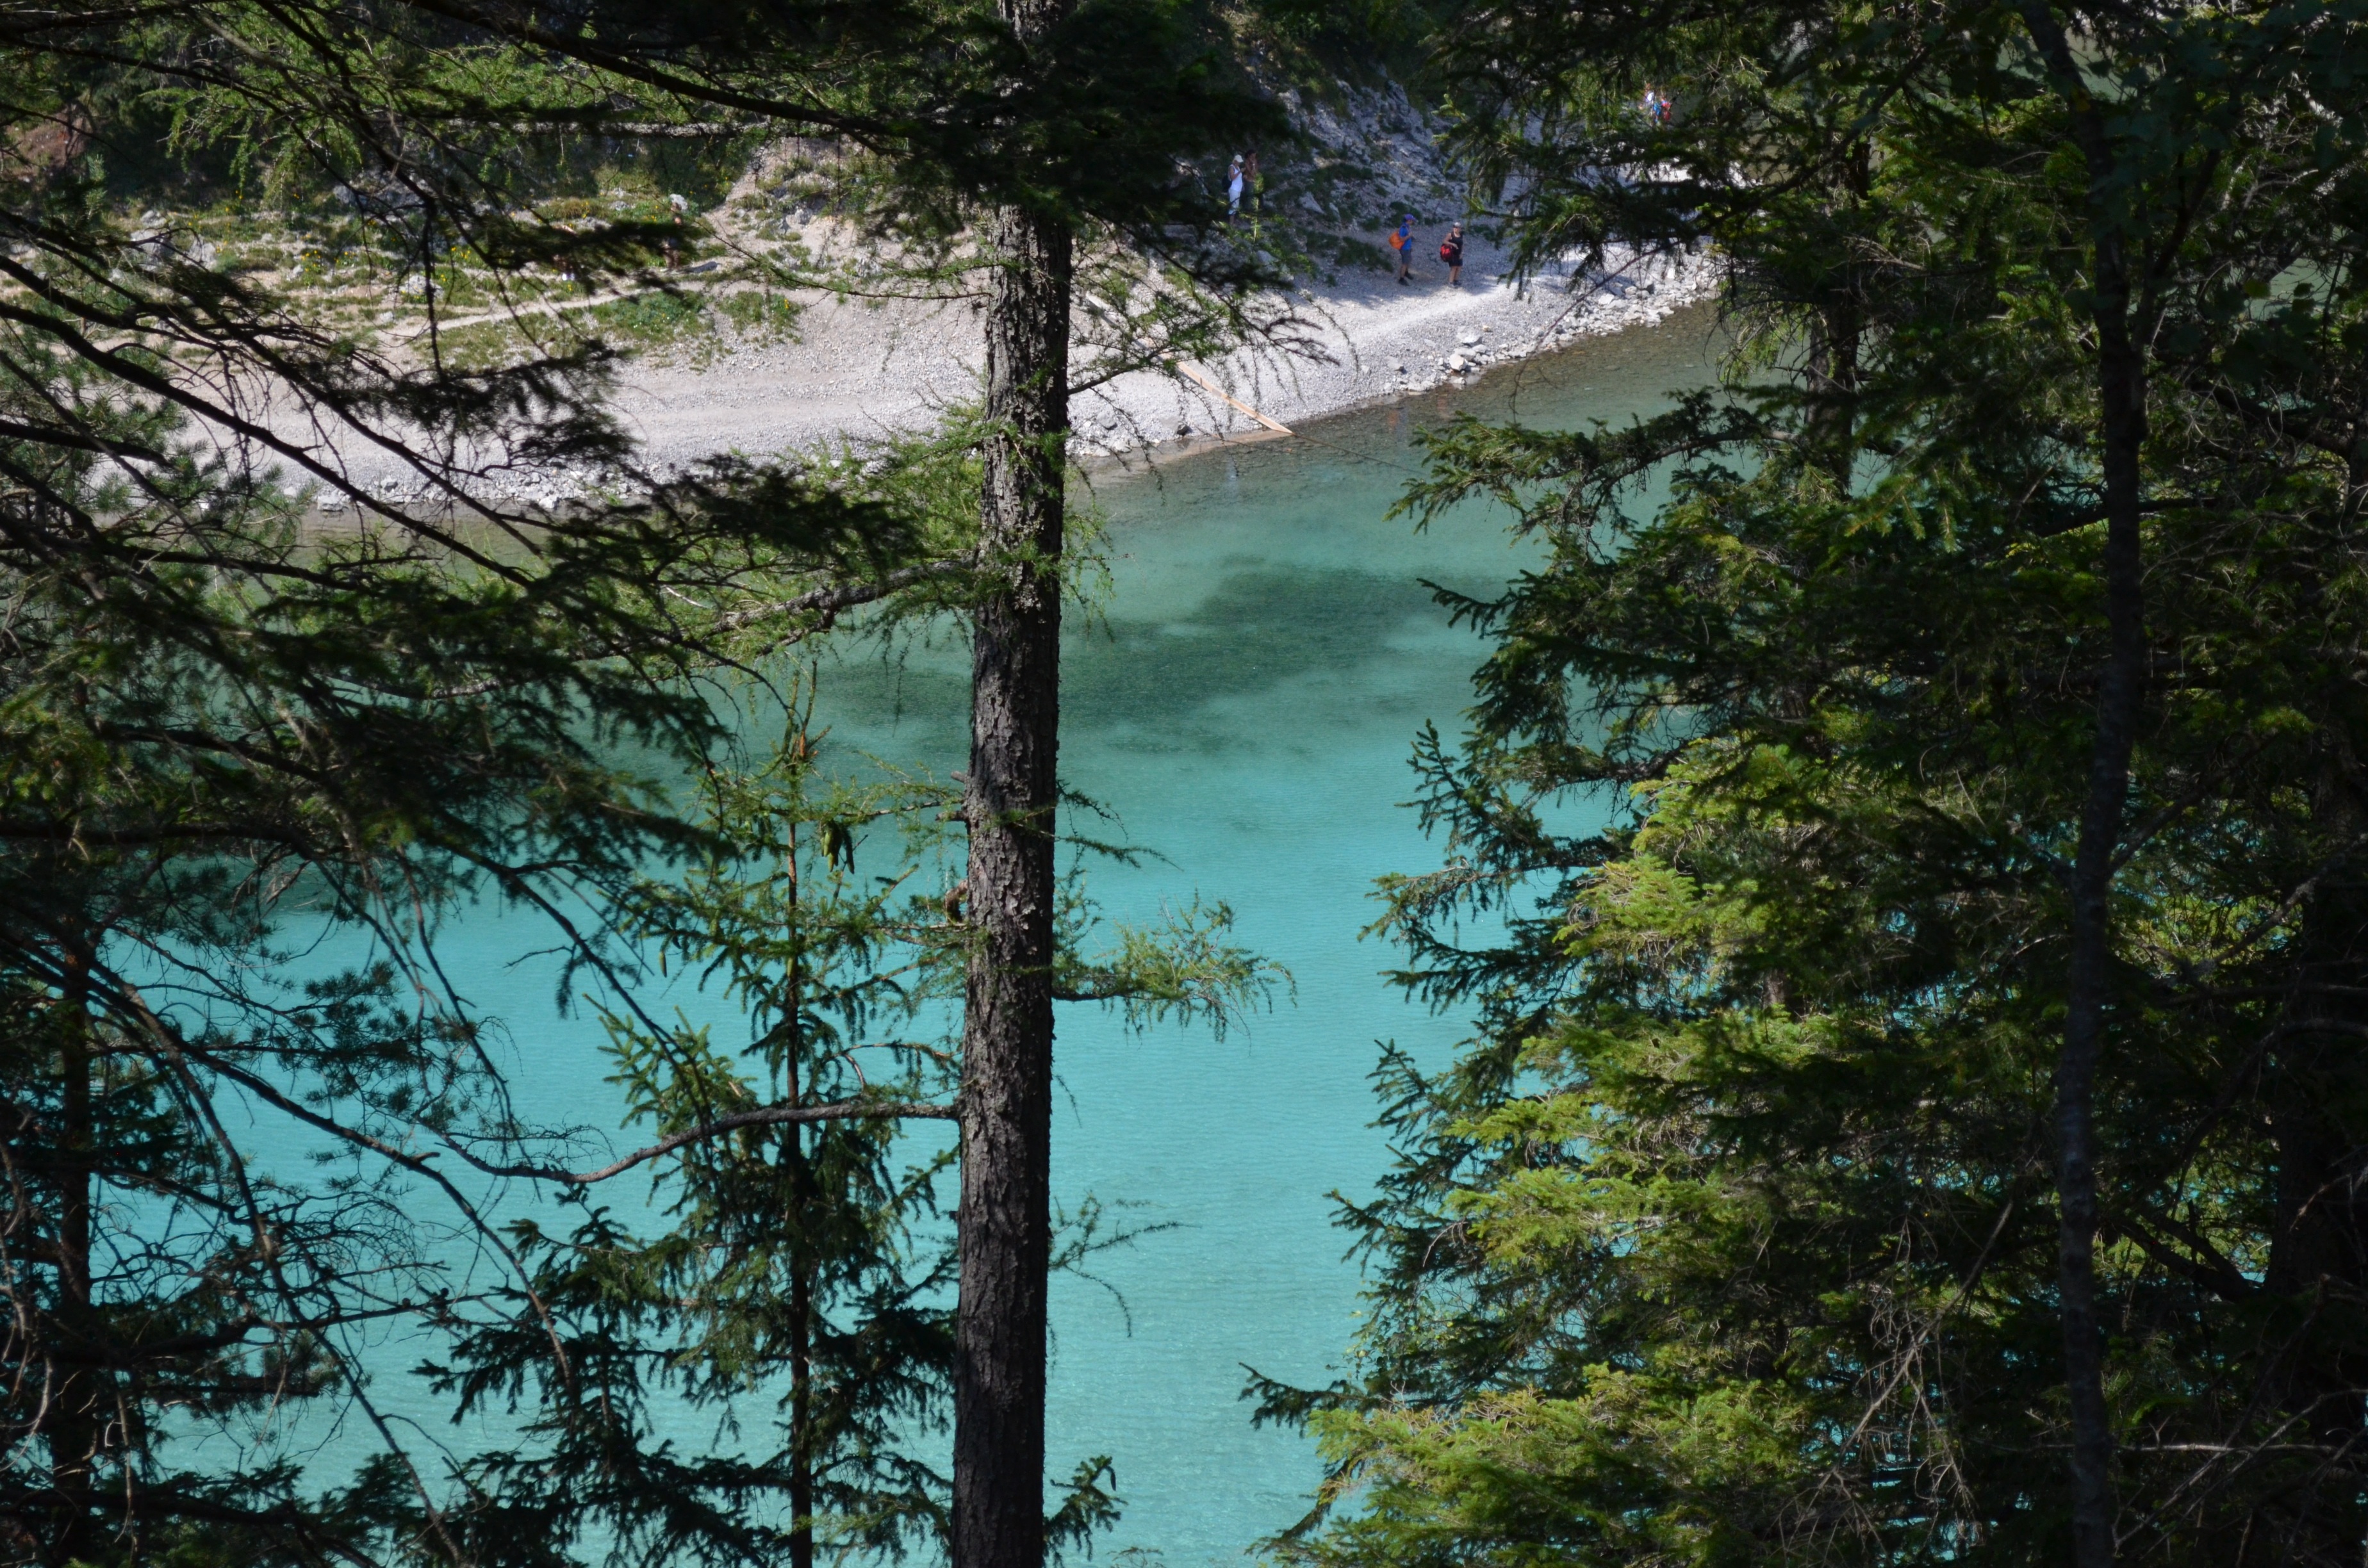
landscape, tree, water, nature, forest, wilderness, branch, hiking, lake, river, jungle, austria, turquoise, vegetation, rainforest, woodland, habitat, ecosystem, styria, gr nwaldsee, natural environment